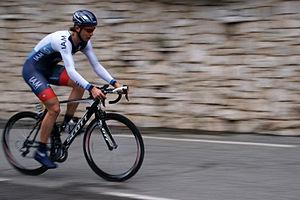
Thomas Lövkvist, Col d'Eze Paris-Nice 2013
Thomas Lövkvist, né le 4 avril 1984 à Visby, est un coureur cycliste suédois.